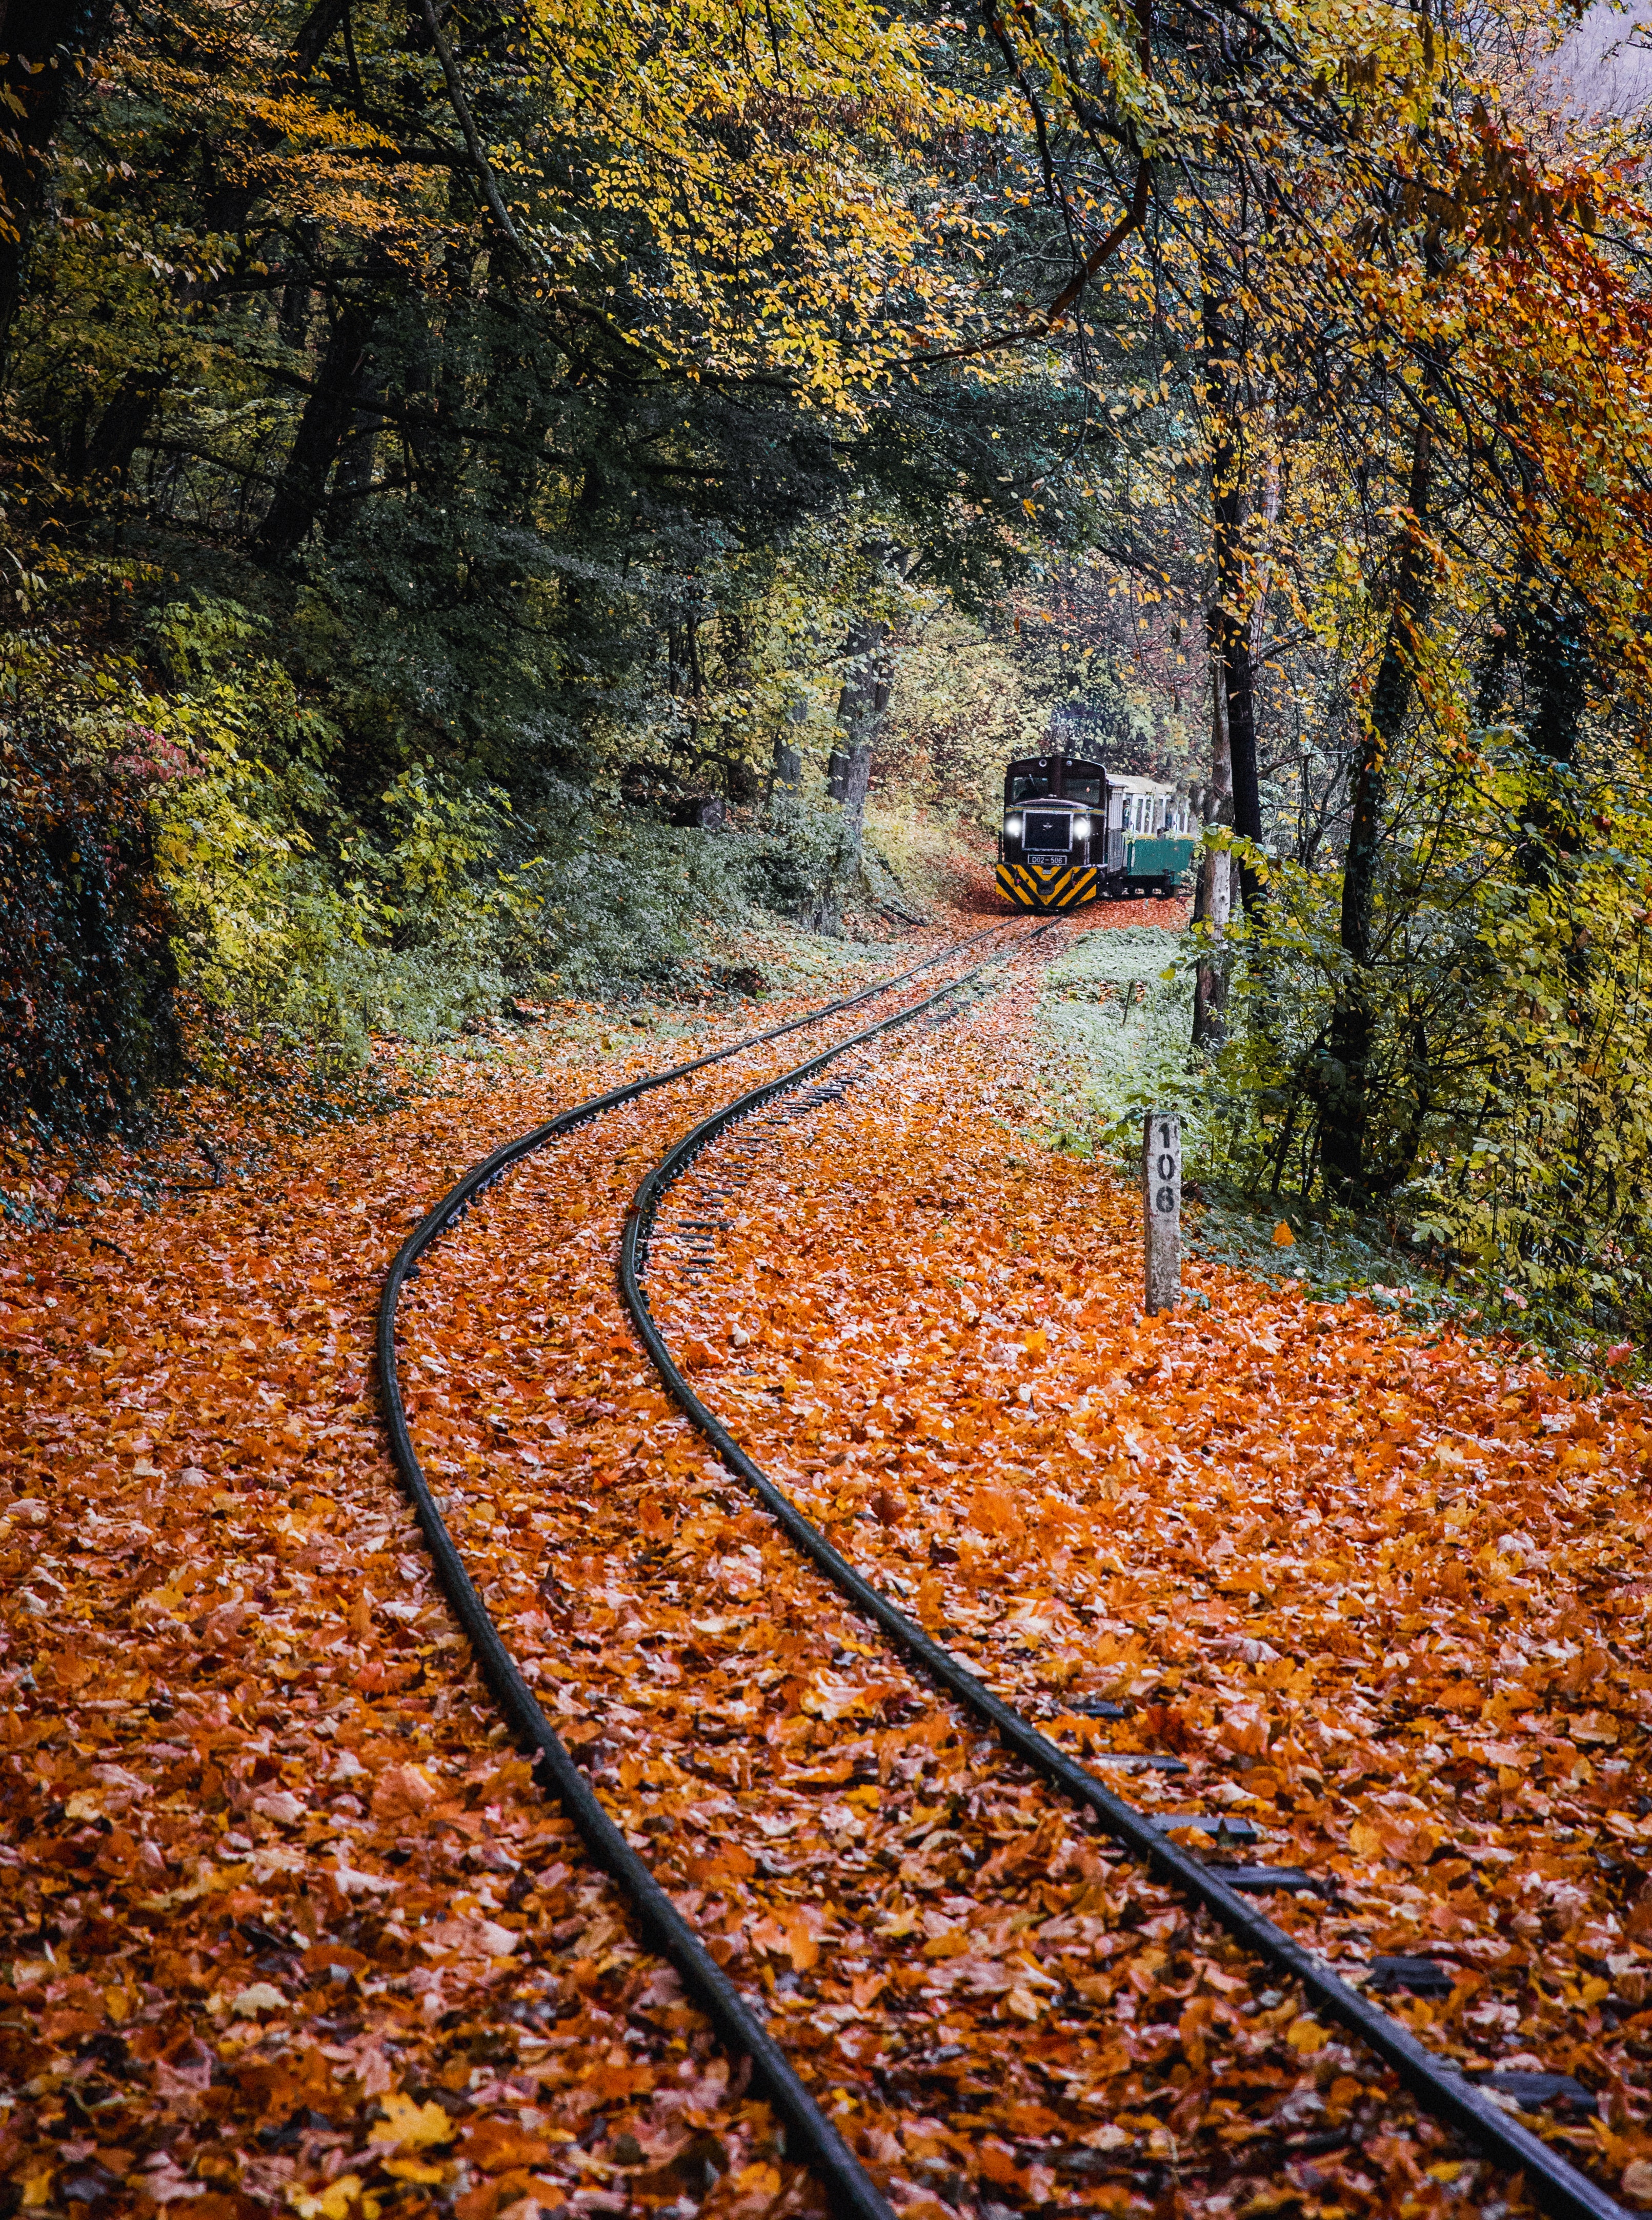
track, leaf, nature, autumn, path, woodland, yellow, deciduous, tree, forest, branch, plant, sunlight, trail, landscape, temperate broadleaf and mixed forest, grove, sky, state park